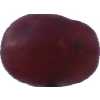
Label: pink_grape